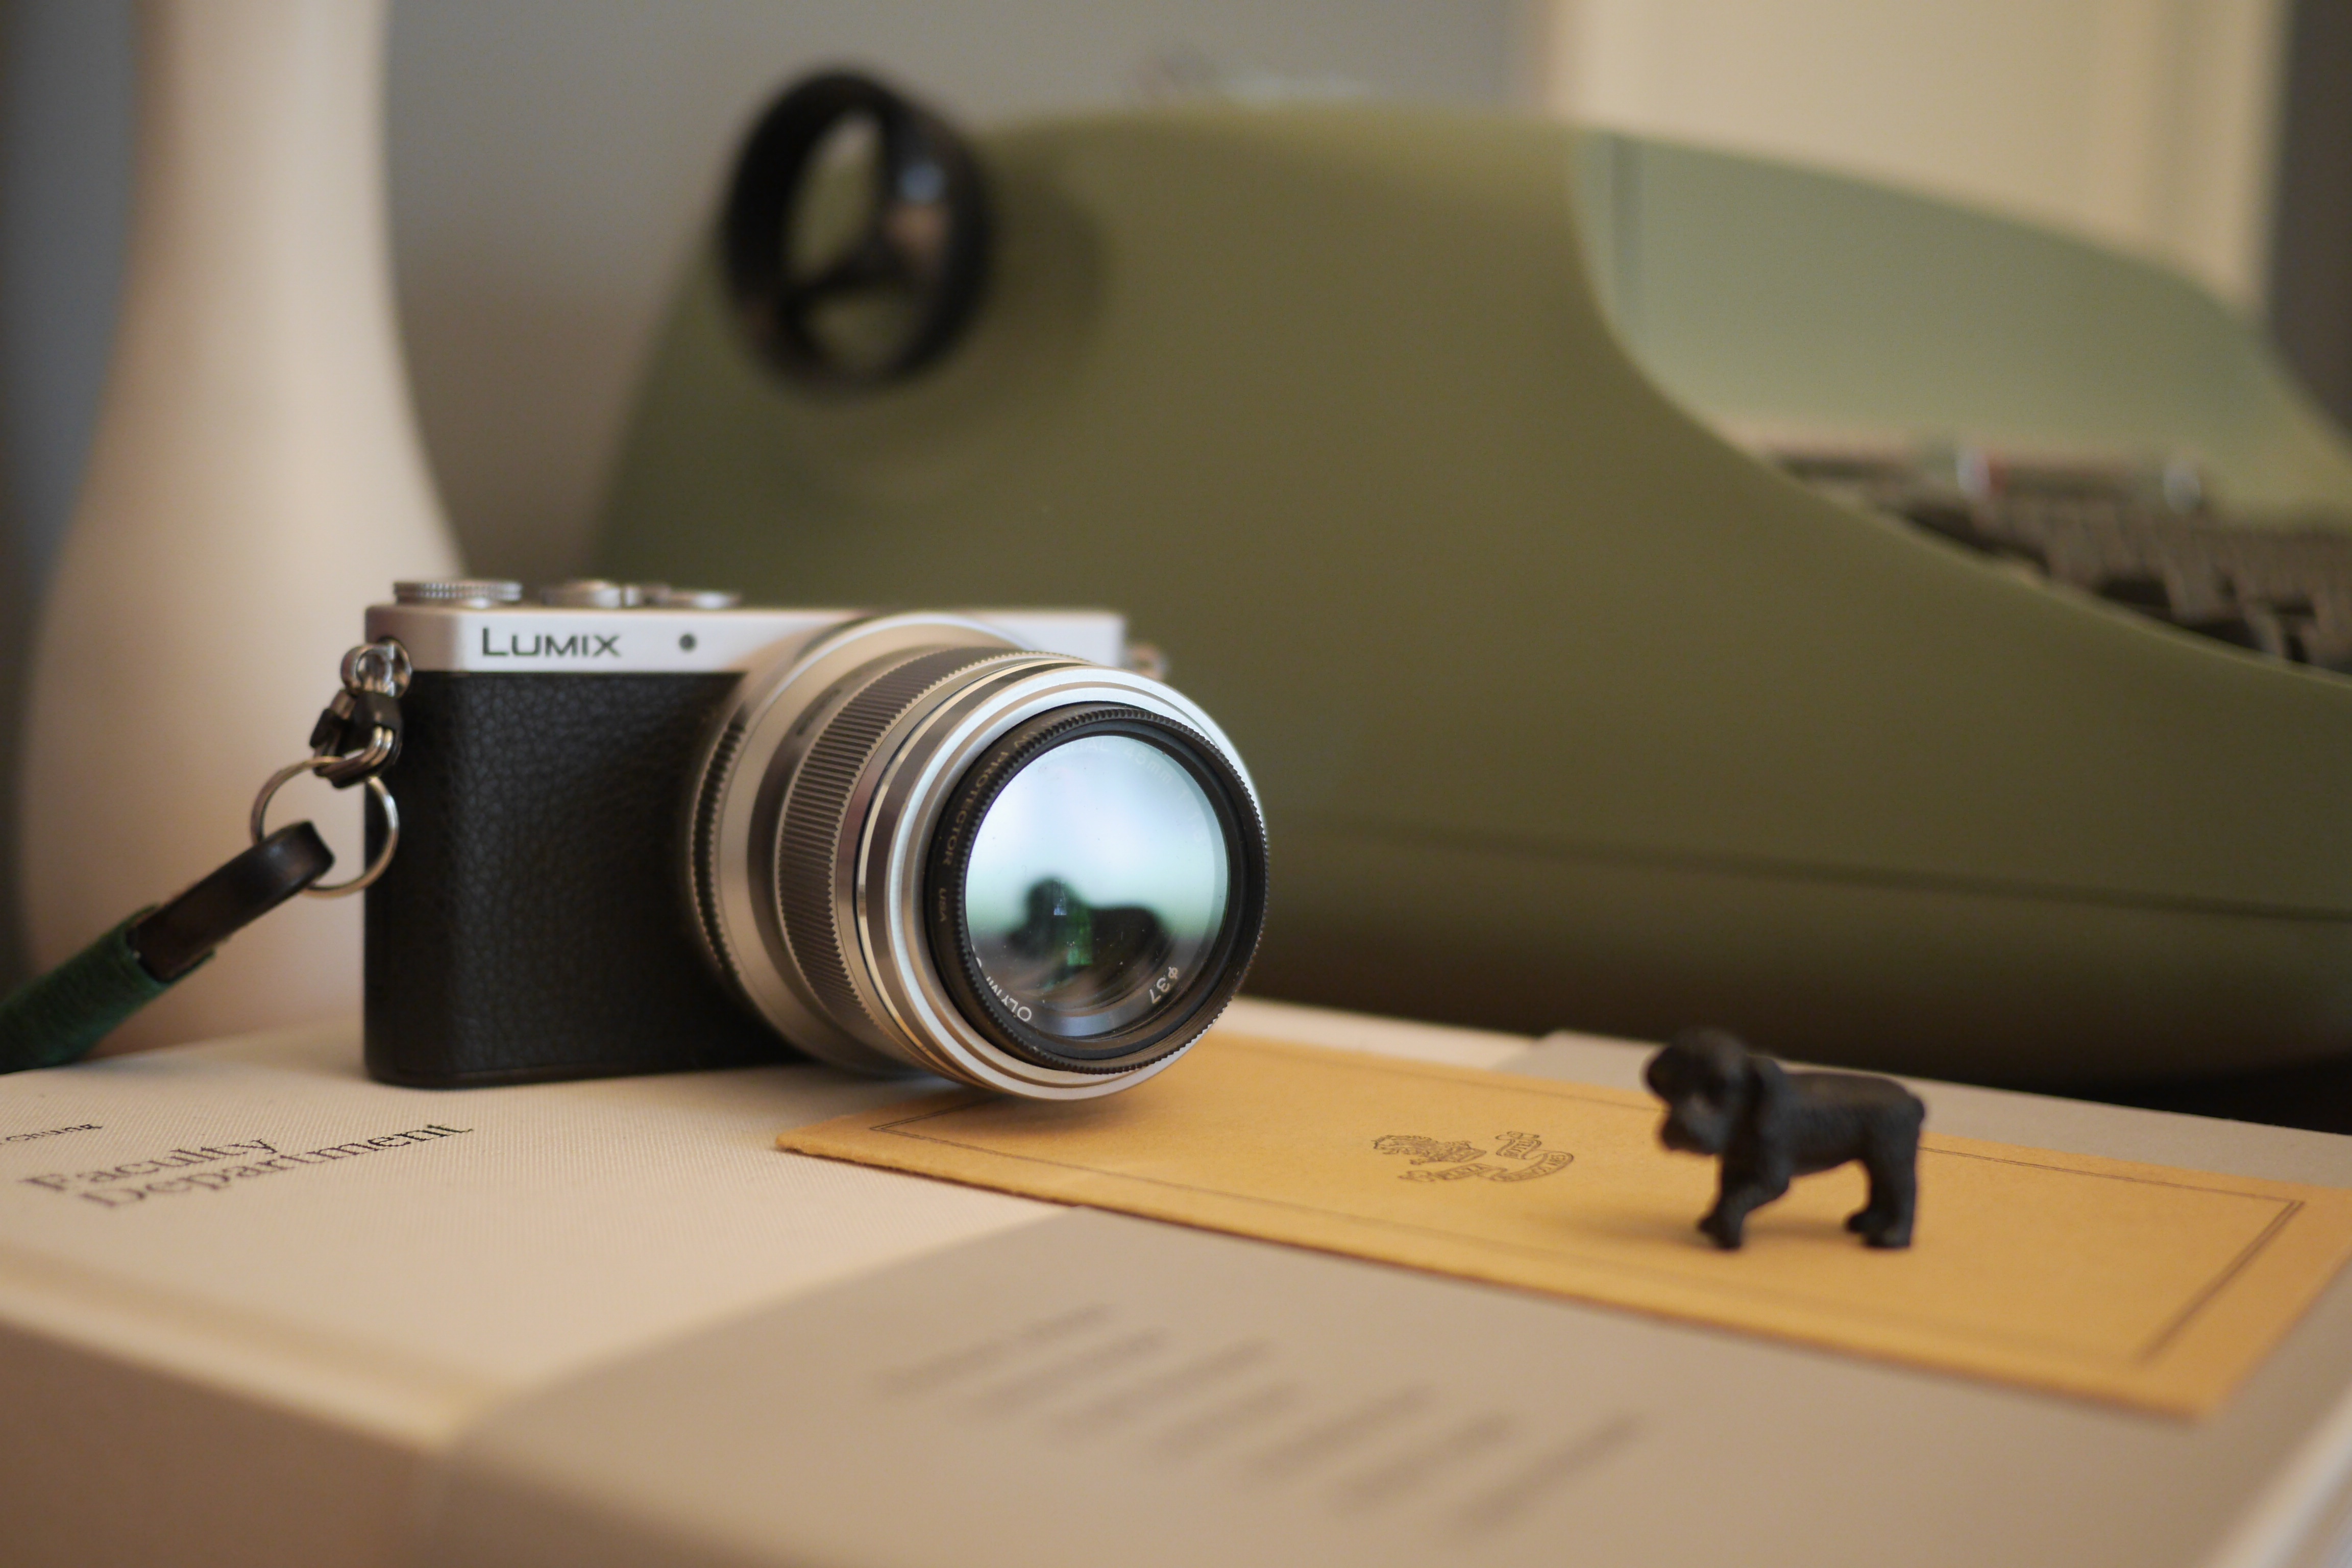
camera, brand, reflex camera, digital camera, single lens reflex camera, cameras optics